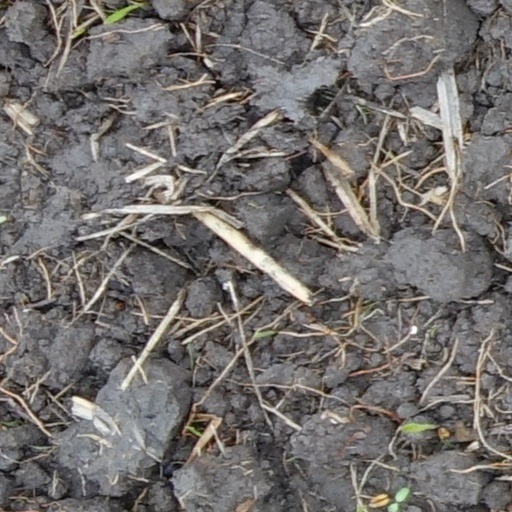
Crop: wheat